Pop-punk

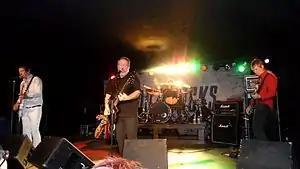
Buzzcocks are considered one of the pioneers of pop-punk.

Pop-punk is variously described as a punk subgenre, a variation of punk, a form of pop music, and a genre antithetical to punk in a similar manner as post-punk. It has evolved stylistically throughout its history, absorbing elements from new wave, college rock, ska, rap, emo, and boy bands. Some variations of pop-punk are noted for their faithfulness to traditional punk rock, employing a "raw, gritty, screamy, and not necessarily radio-friendly" sound. Other variants are more polished and suitable for mainstream radio.